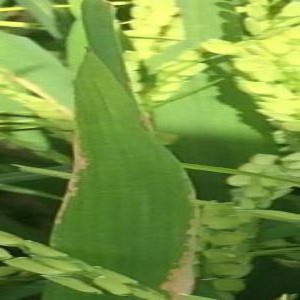
Disease: Bacterialblight